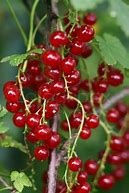
Label: redcurrant